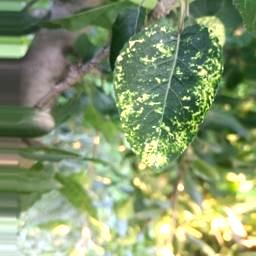
Label: Apple_Mosaic